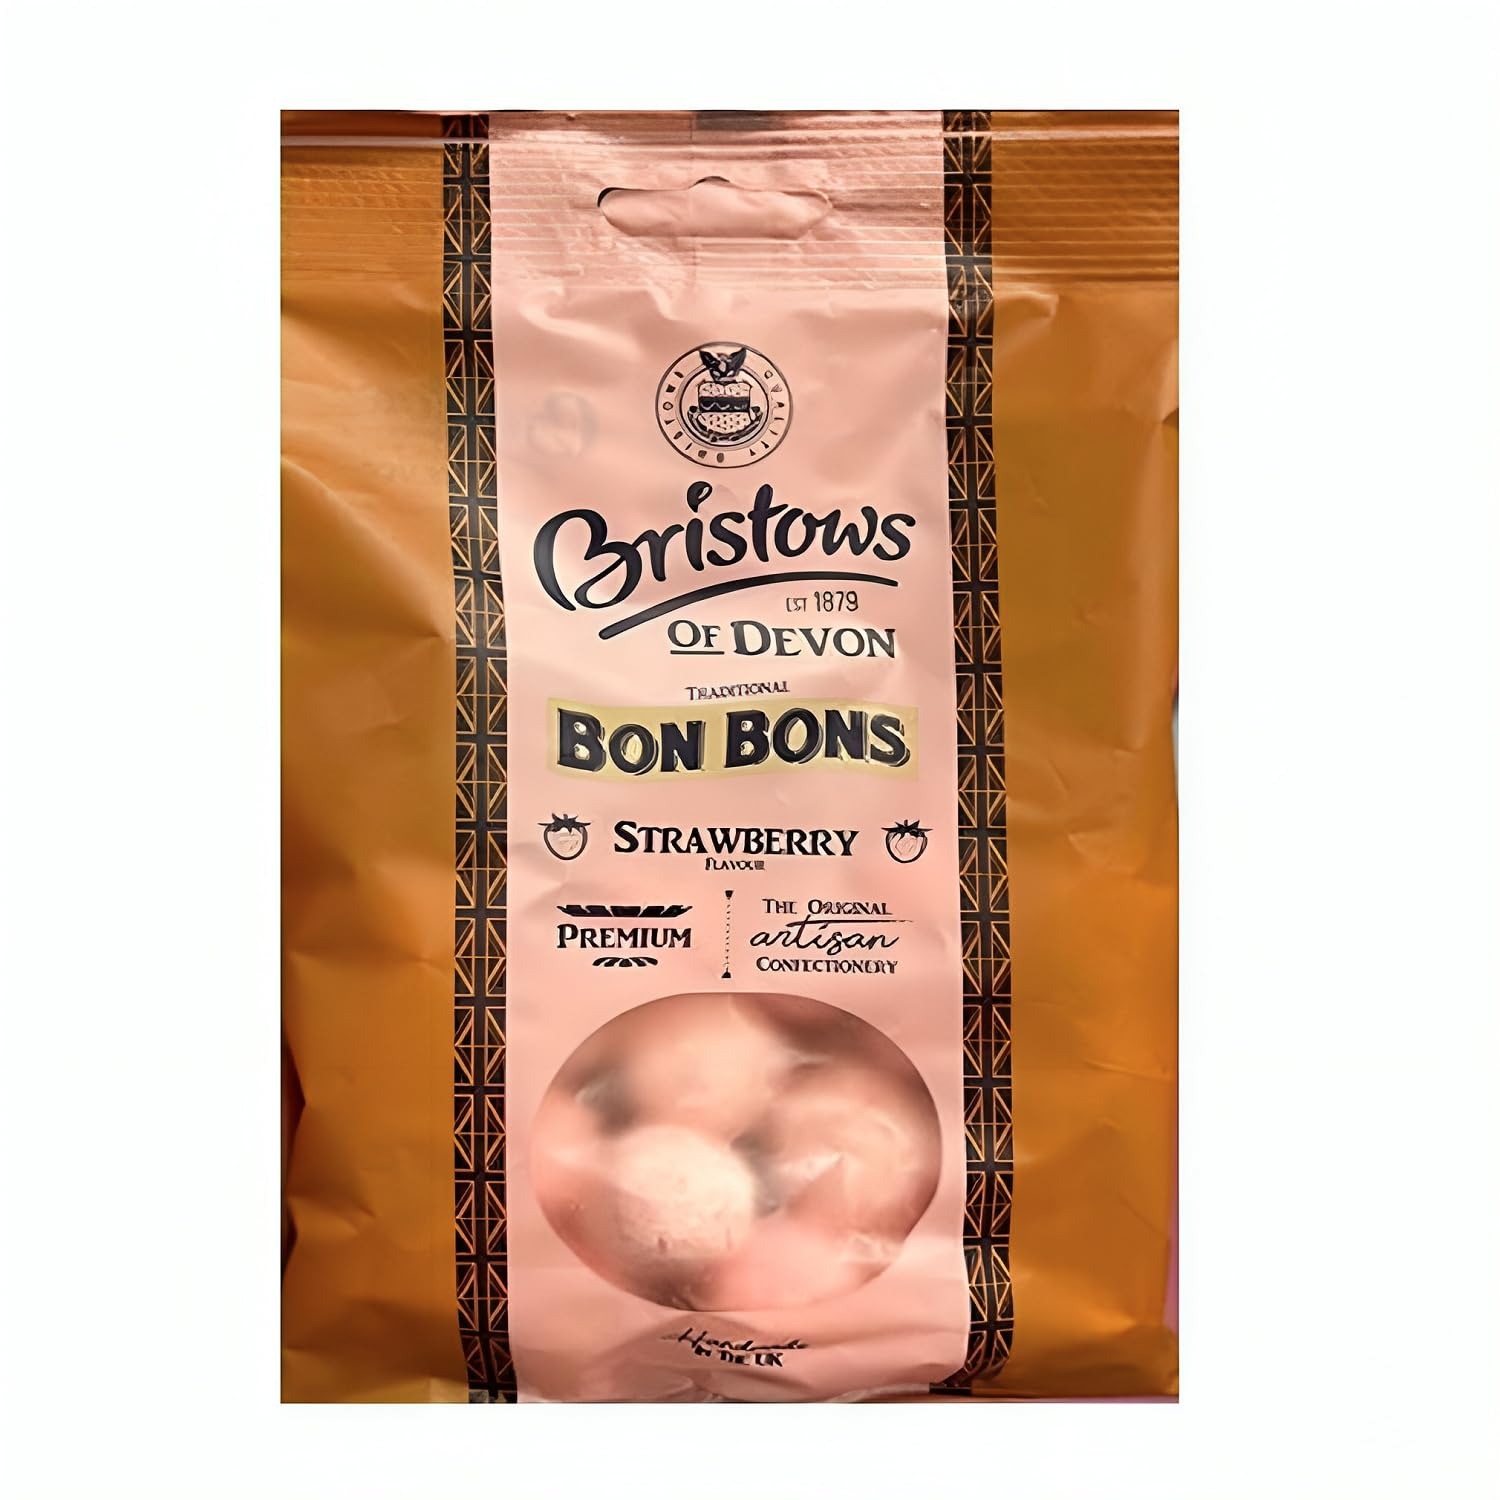
Item Name: Bristows Traditional Strawberry Bon Bons 150g (Pack of 6)
Value: 6.0
Unit: Count

Price: 28.5